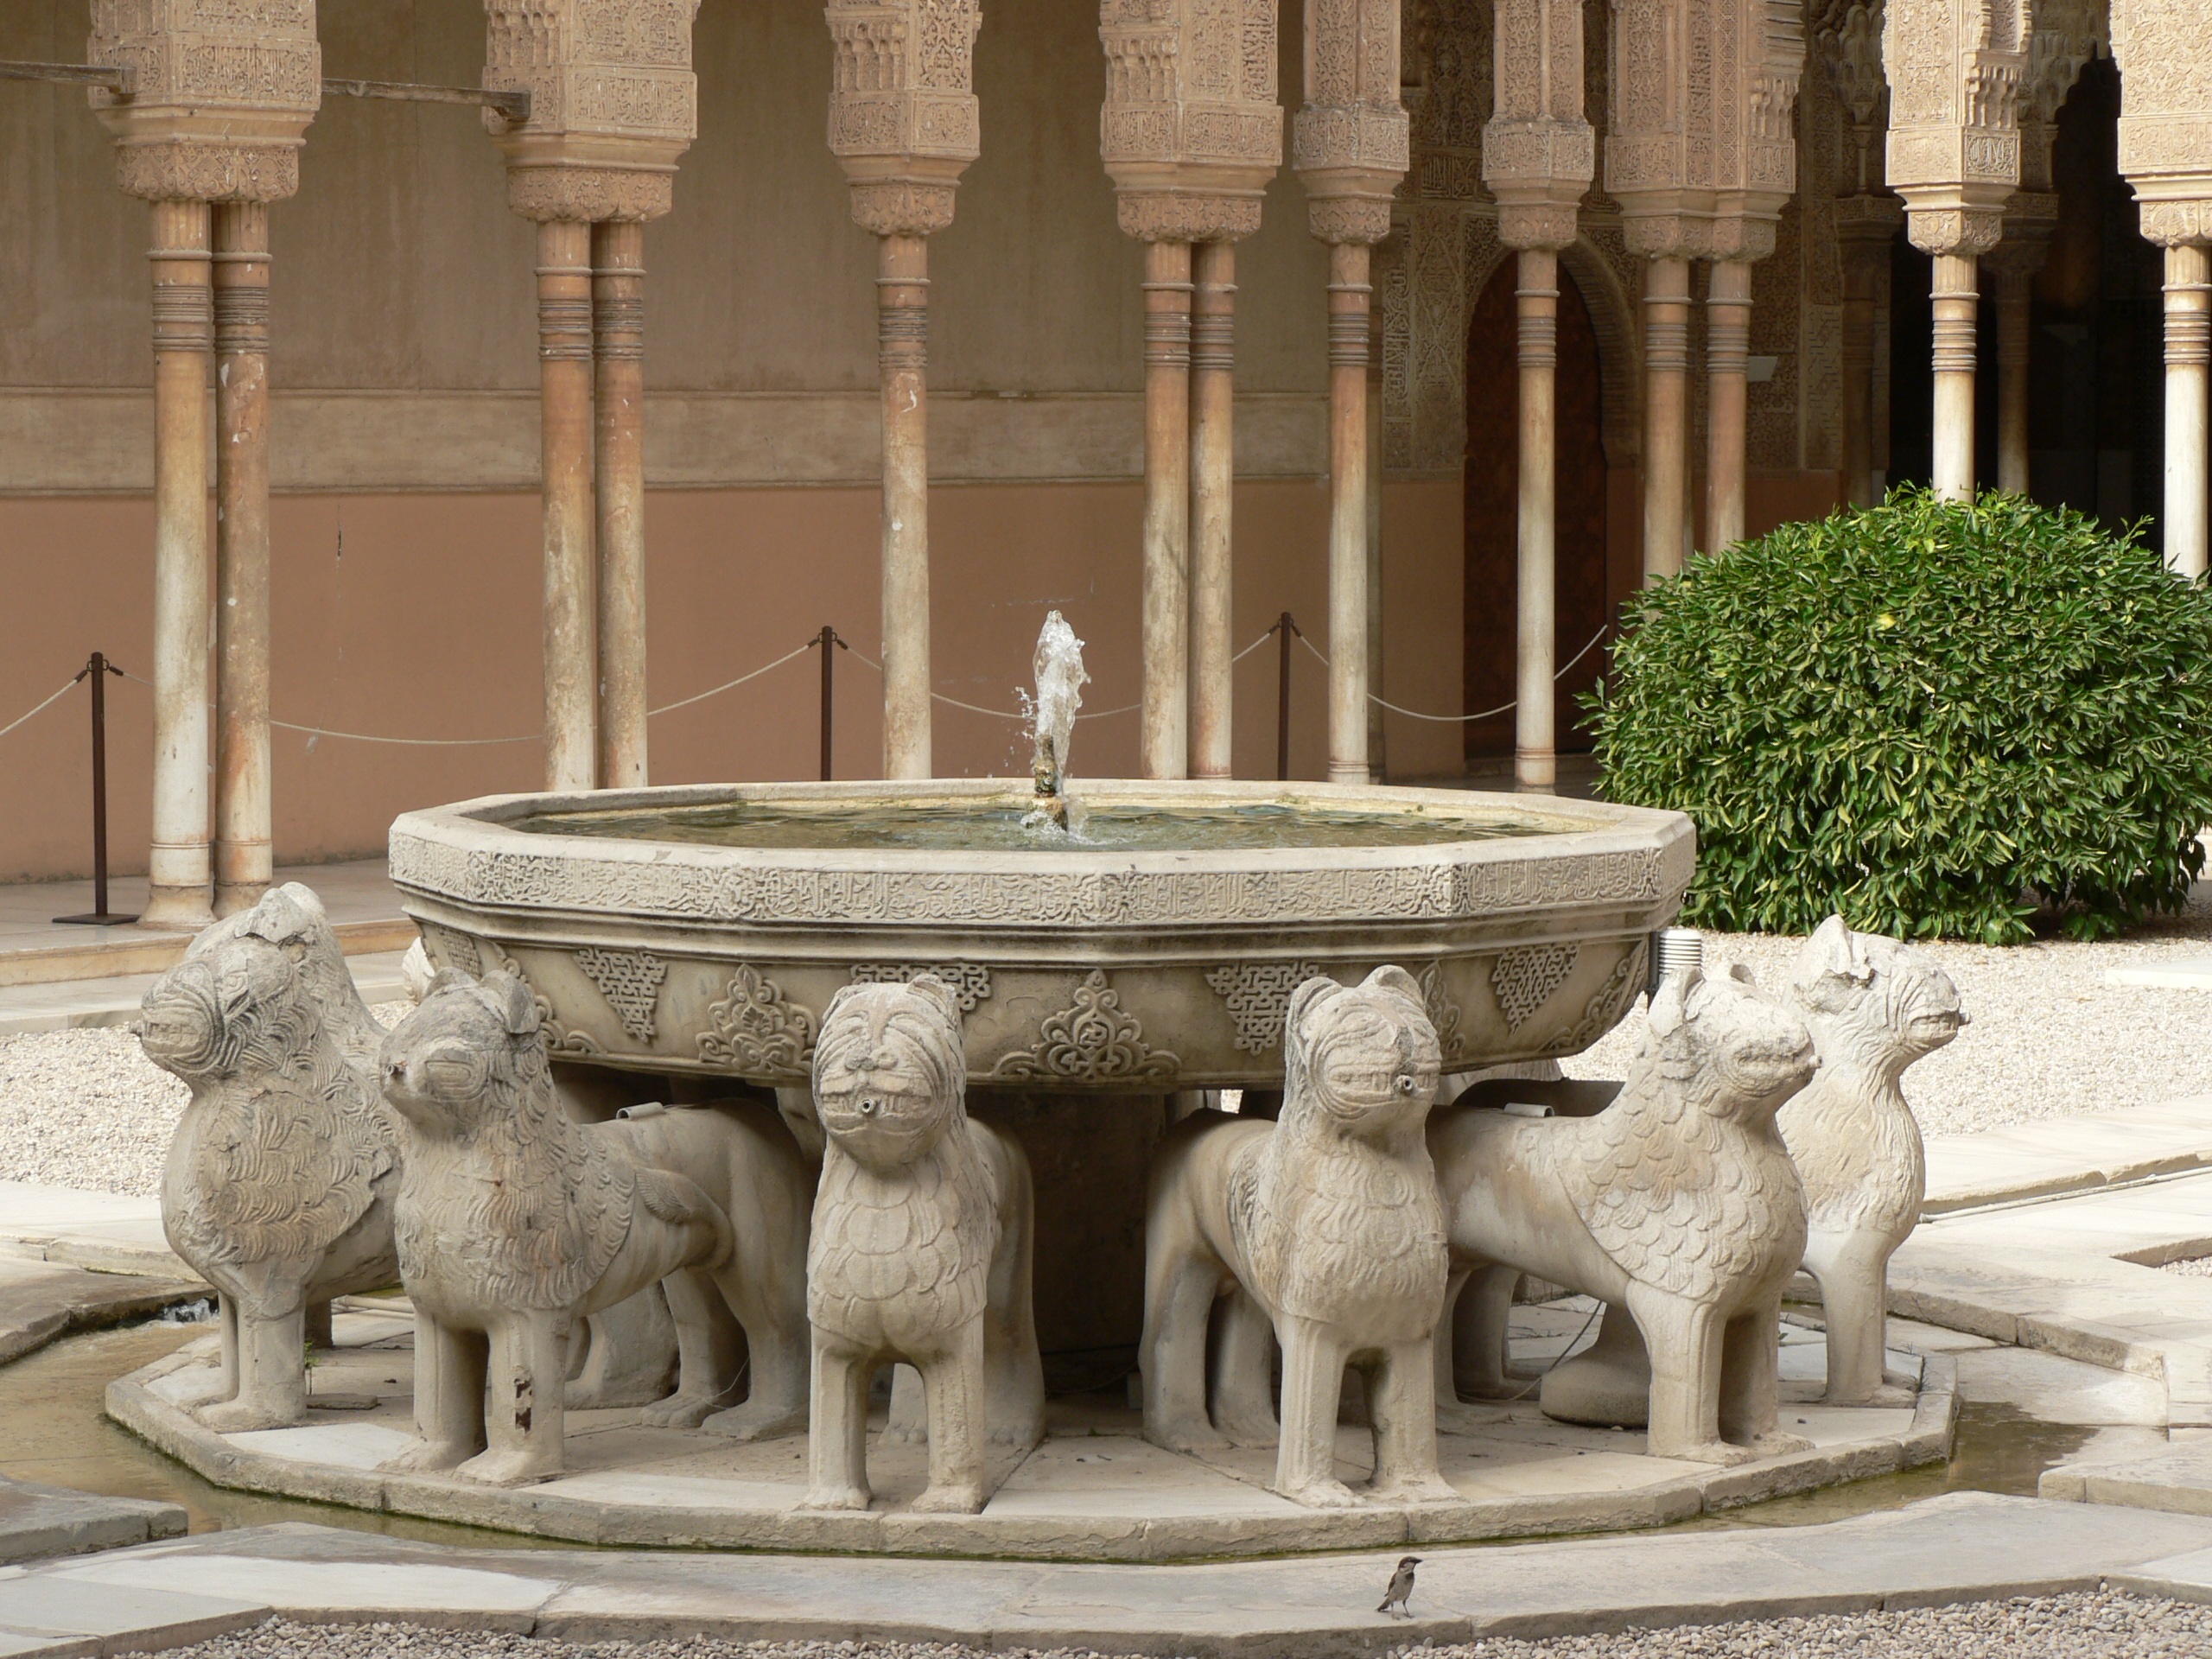
structure, monument, statue, column, sculpture, art, temple, fountain, carving, granada, water feature, alhambra, stone carving, ancient history